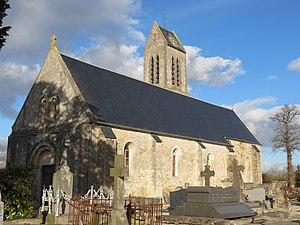
Le Breuil-en-Bessin - église